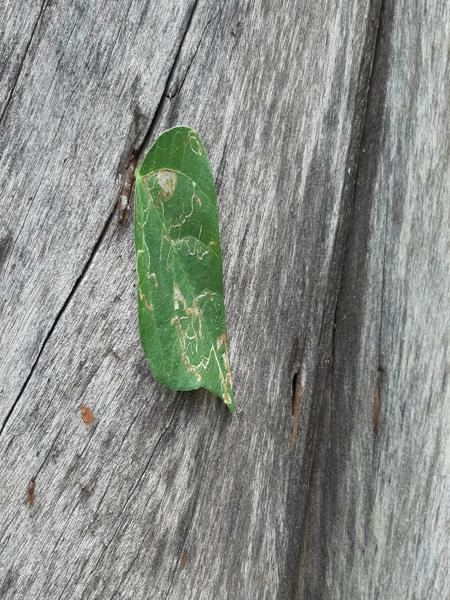
Plant: Beans